Oru Caribbean Udayippu

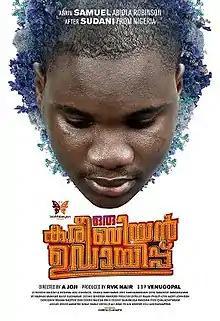

Oru Caribbean Udayippu (translation: A Caribbean con) is 2019 Indian Malayalam drama film directed by A.Joji starring Samuel Robinson, Rishi Prakash, Vishnu Vinay, Aneesh G Menon, Megha Mathew, Mareena Michal, Niharika and Vishnu Govindan. The movie is about rivalry between two musical bands in a college.